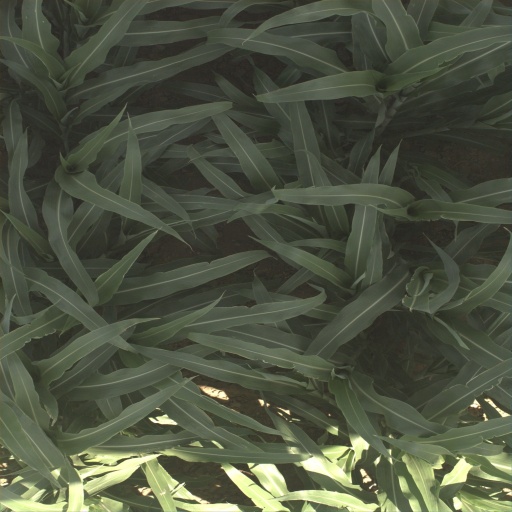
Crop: sorghum